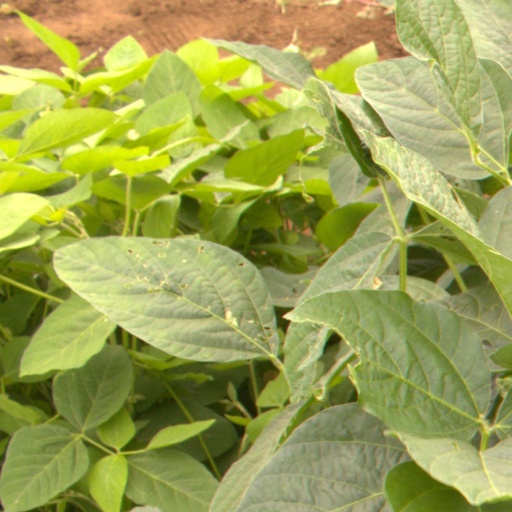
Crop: soybean